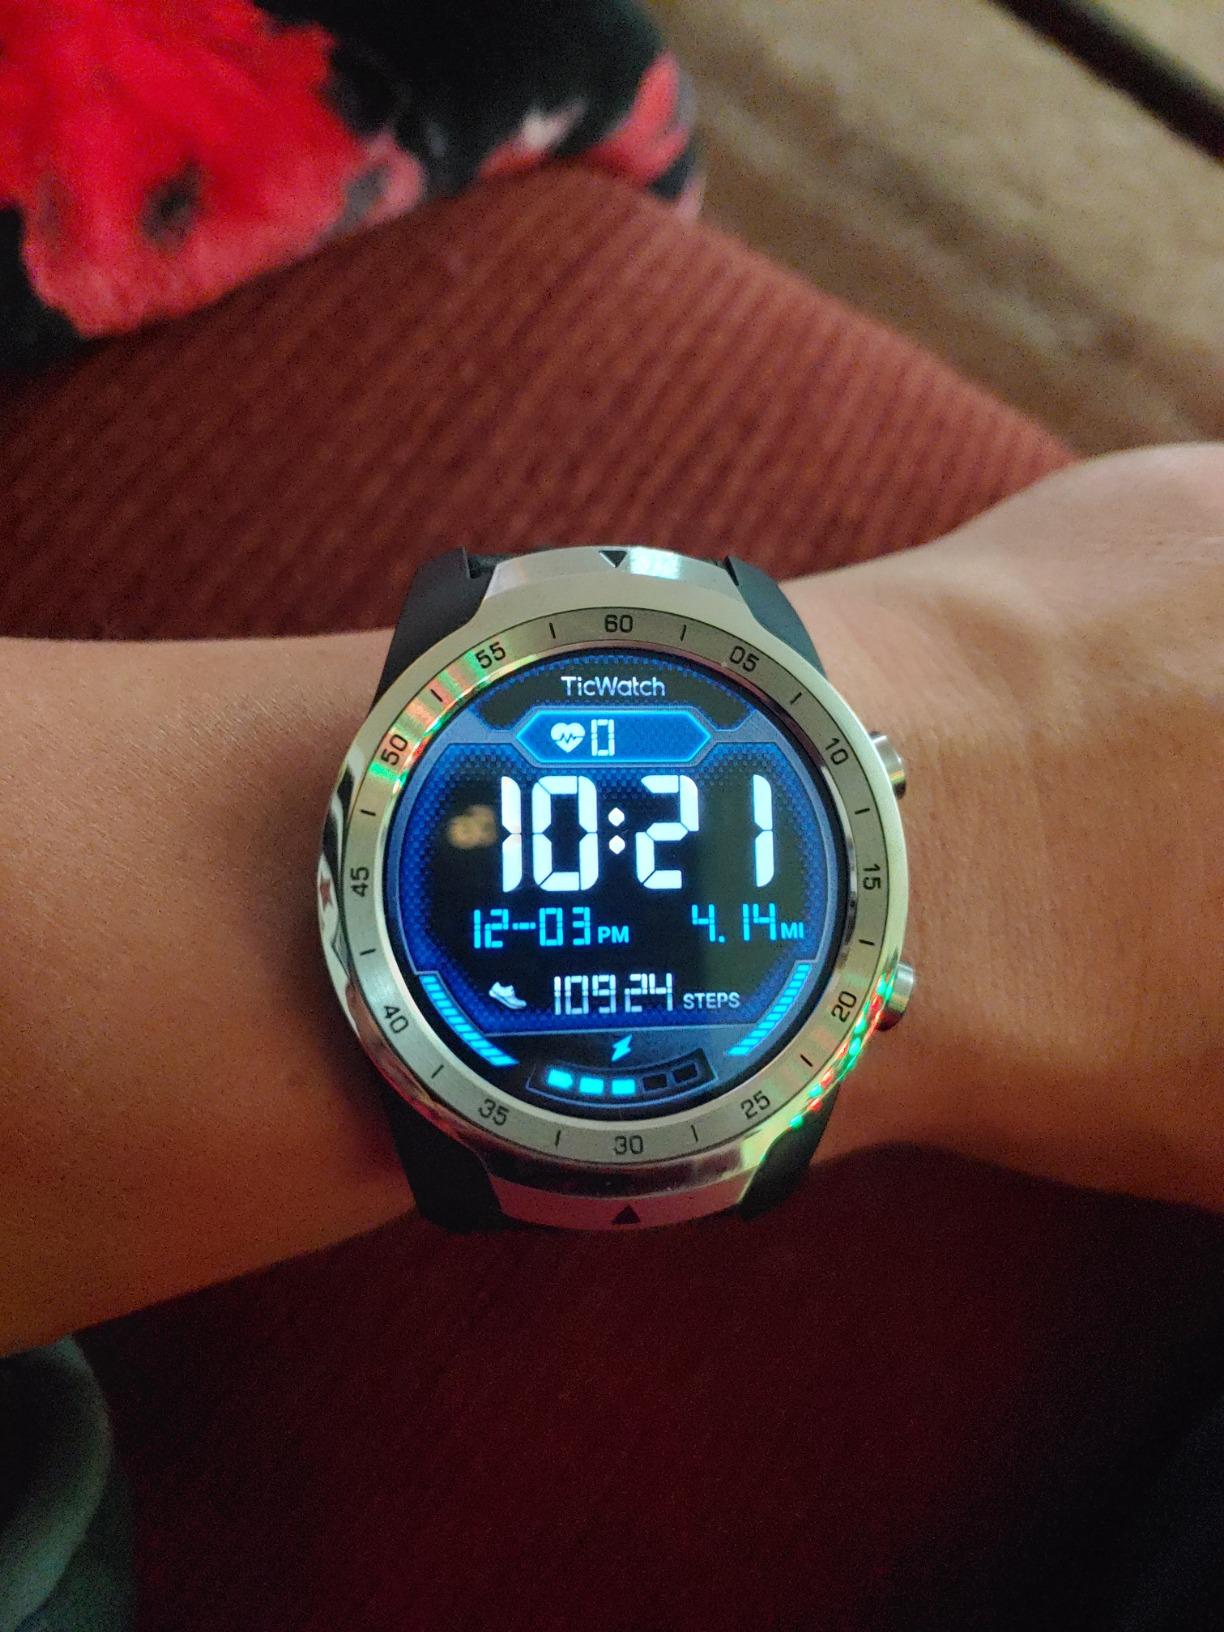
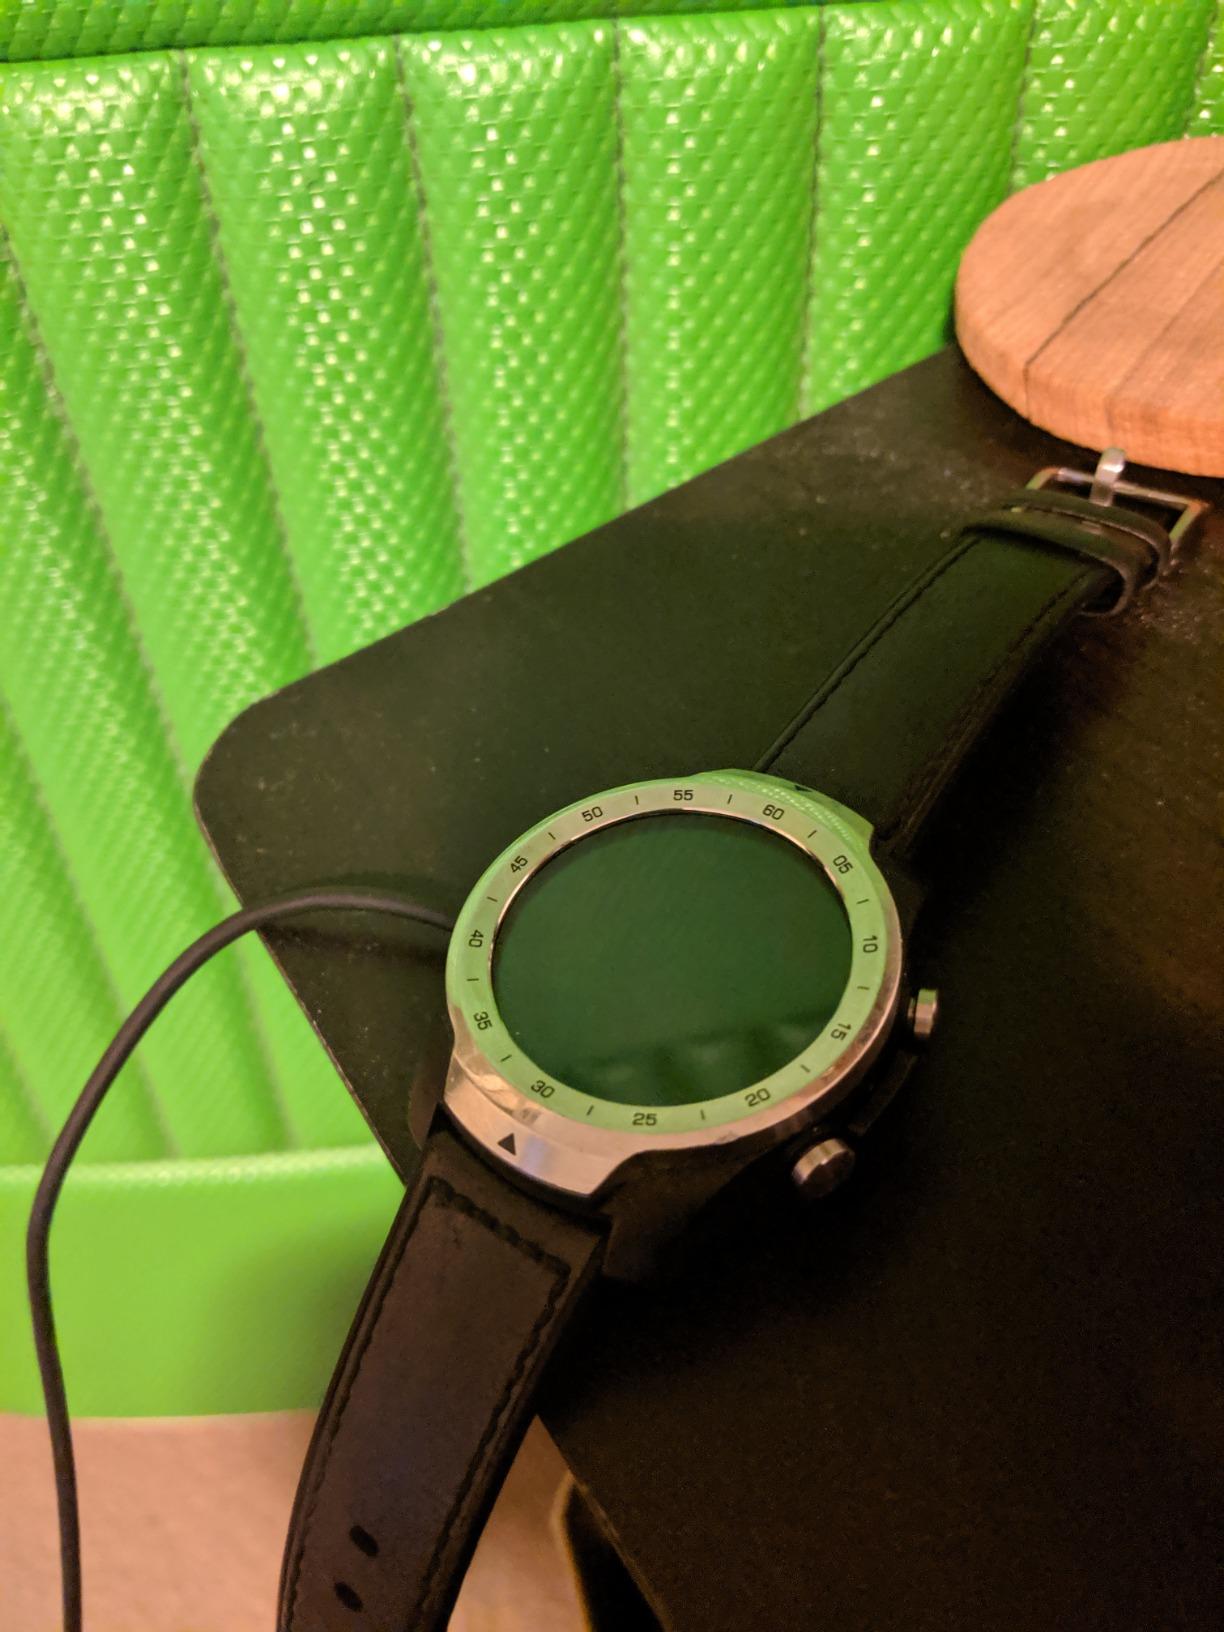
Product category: smartwatch
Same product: yes